Nils Petter Sundgren

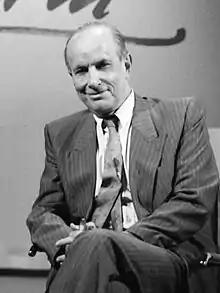
Nils Petter Sundgren presenting "Filmkrönikan" in August 1988

Nils Henrik Christian Sundgren, known as Nils Petter Sundgren, (24 February 1929 – 30 December 2019) was a Swedish film critic and television presenter for "Filmkrönikan" broadcast on SVT.